Congress of Paris (1856)

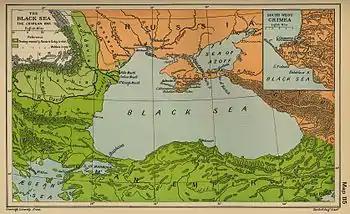
Picture of the territory affected by the Congress. In light green, to the left, is the area of the Danubian Principalities (Wallachia and Moldavia). In light green is the border of southern Bessarabia, which was transferred from Russia to Moldavia between the Danube River and Moldavia.

France, Great Britain, Russia, Austria, Prussia and the Ottoman Chaliphate were at that time considered as the great powers in Europe, they were all represented at the congress as was Piedmont-Sardinia as warring party. They assembled soon after 1 February 1856, when Russia accepted the first set of peace terms after Austria threatened to enter the war. It is also notable that the meeting took place in Paris, after the 1855 Exposition Universelle